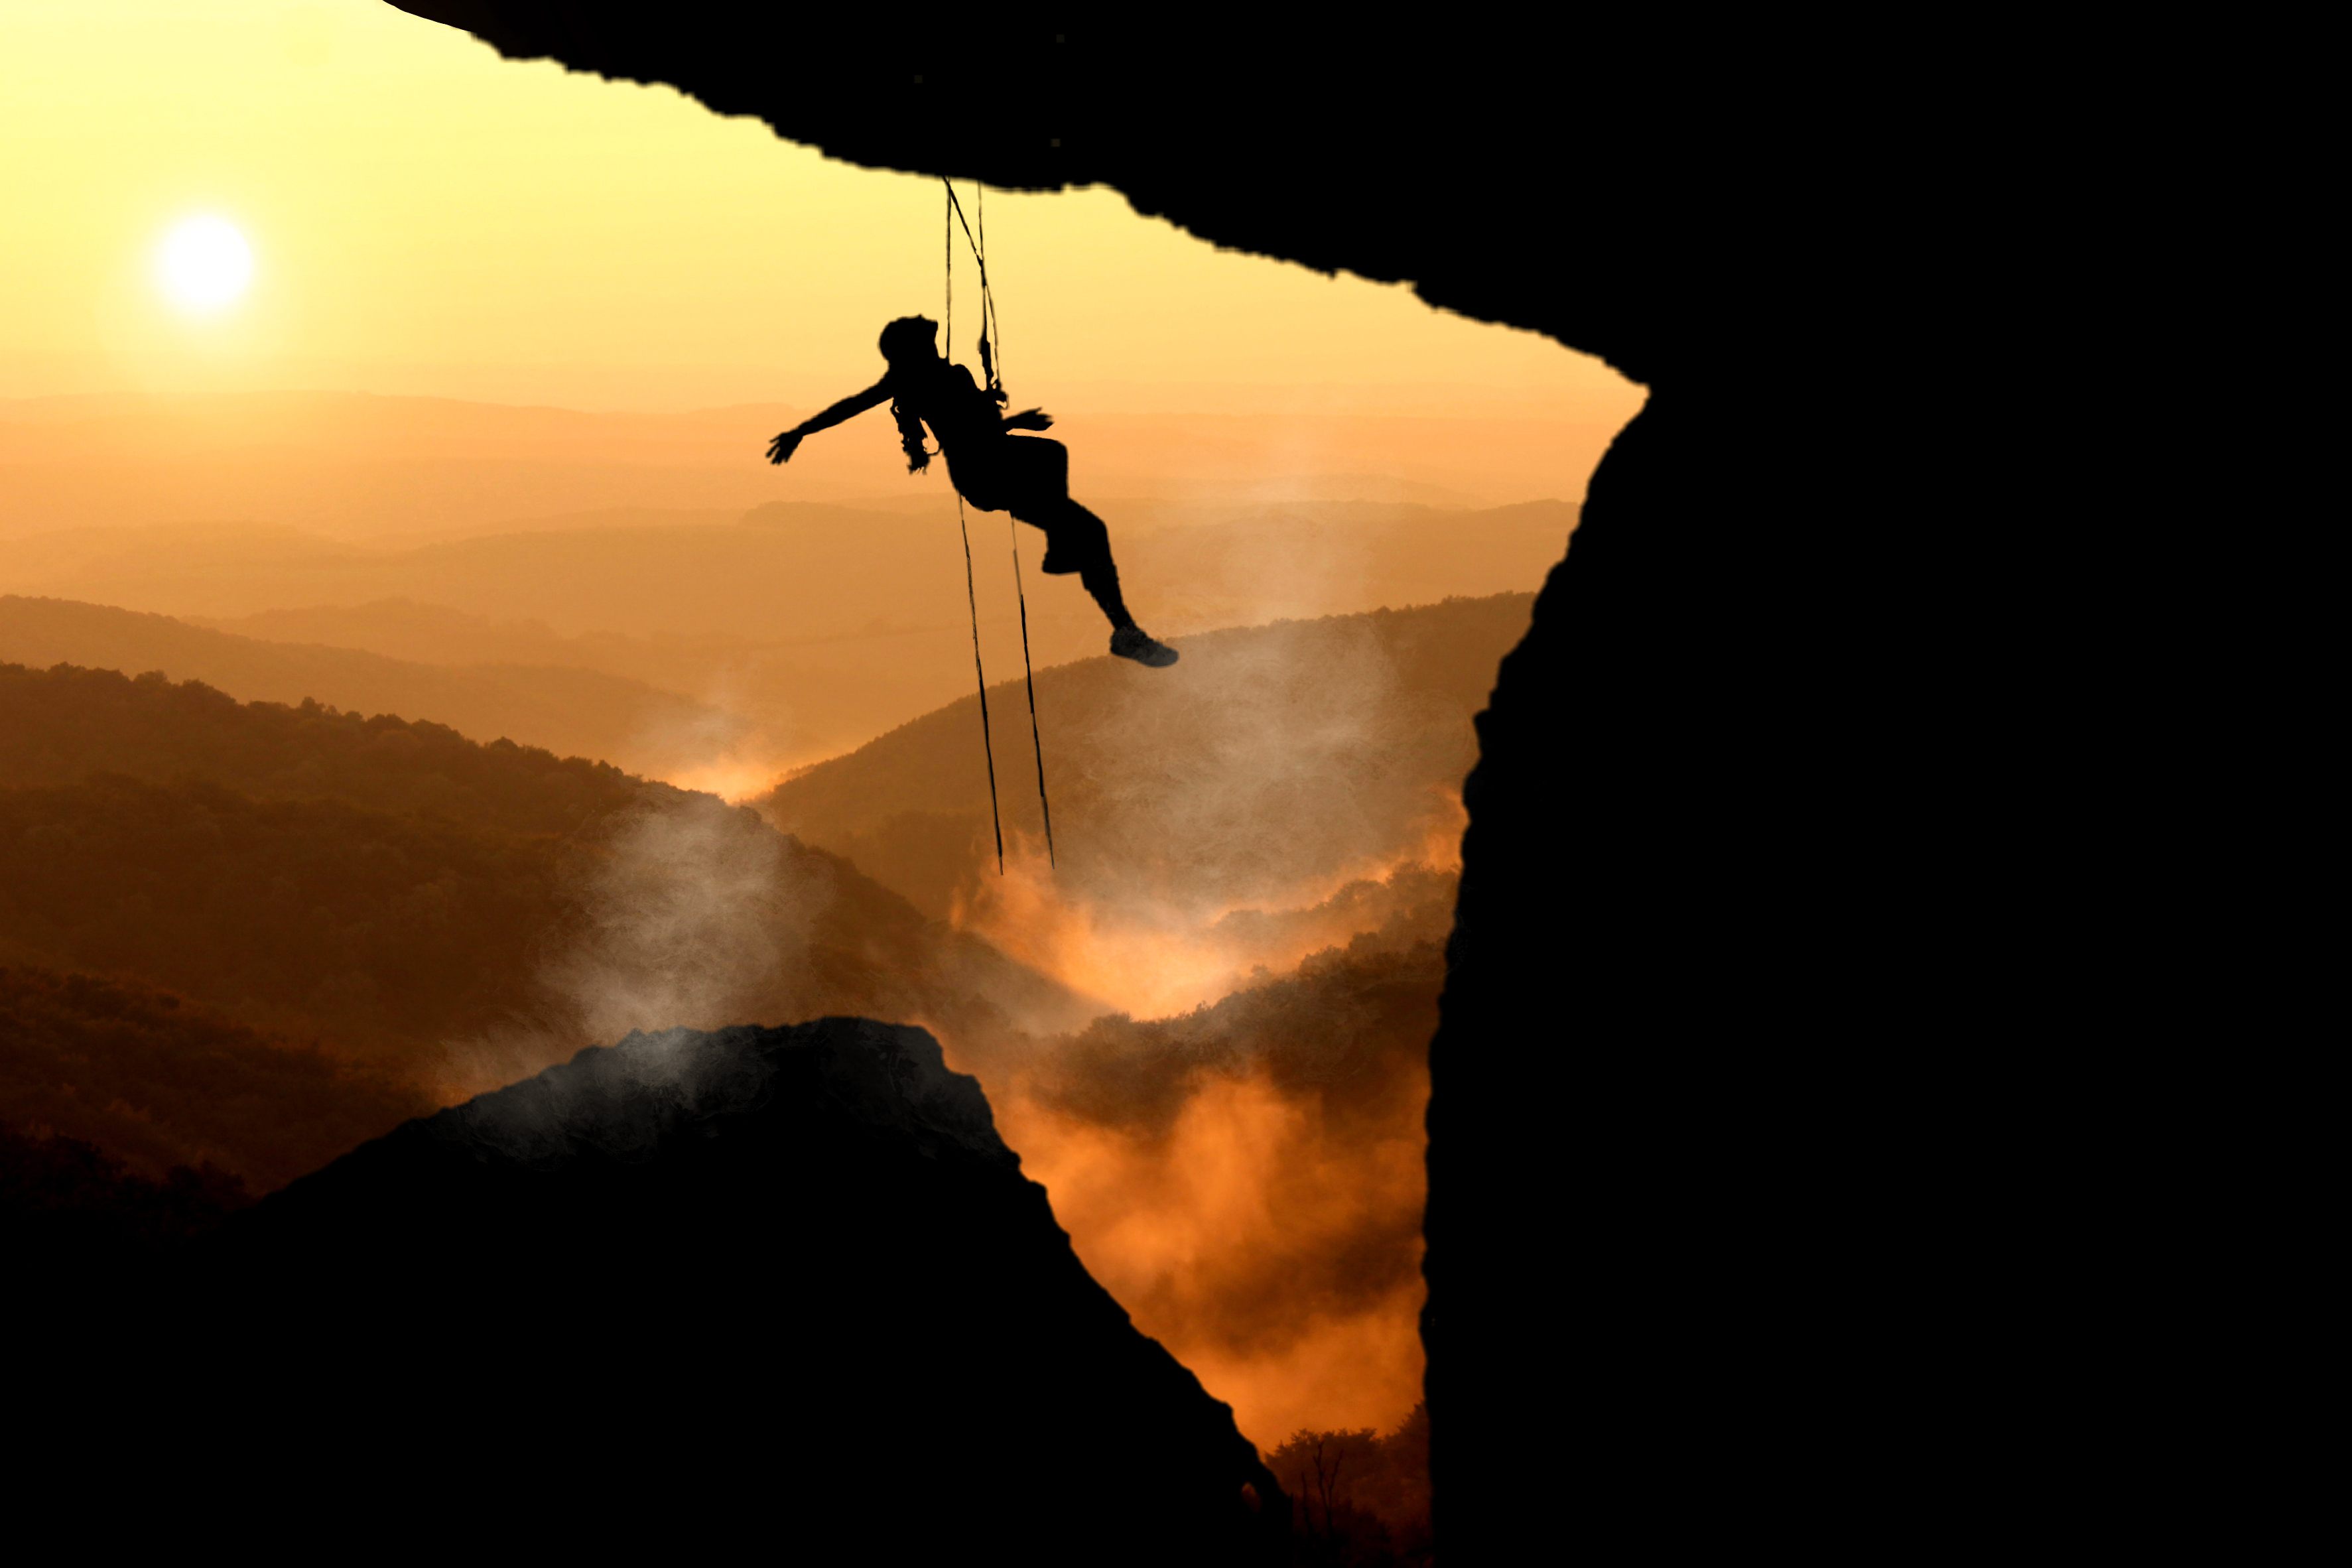
climber, courage, cliff, sunlight, mountain, woman, silhouette, sun, fearless, equipment, dusk, fog, height, extreme, morning, grunge, adventure, dangle, explore, climb, adrenaline, hiking, female, high, hike, sky, cloud, sunset, outdoor recreation, sunrise, terrain, rock climbing equipment, heat, climbing, landscape, slope, recreation, geological phenomenon, formation, afterglow, mountaineer, sport climbing, horizon, backlighting, rock climbing, mountain range, extreme sport, evening, lens flare, hill, klippe, rope, People in nature, tree, stunt performer, ridge, sports, summit, rock, air sports, valley, astronomical object, shadow, mountaineering, soil, individual sports, forest, mist, leisure, escarpment, fun, arch, jumping